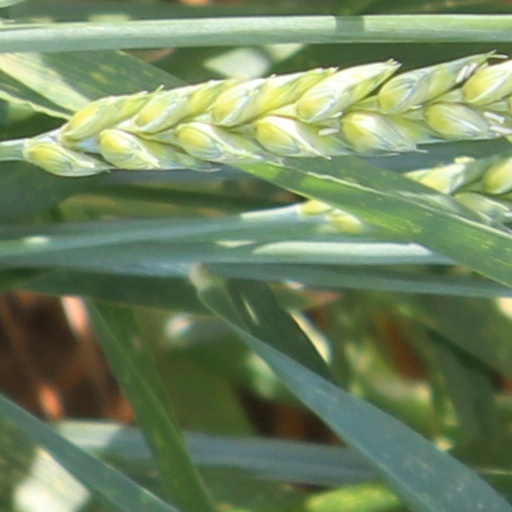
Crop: wheat